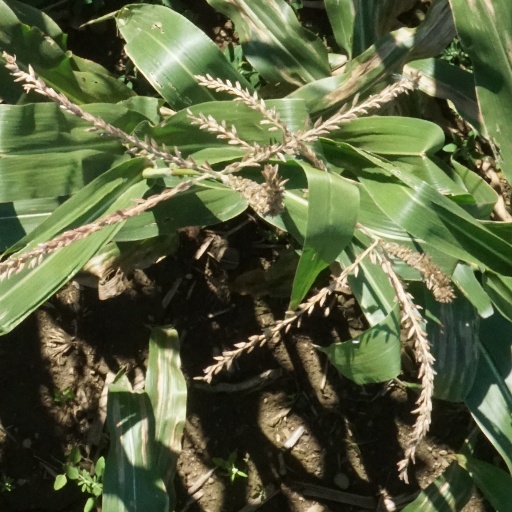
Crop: maize; corn